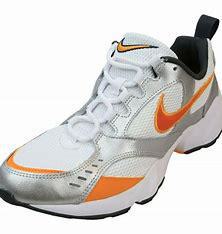
Brand: Nike
Model: Air Heights